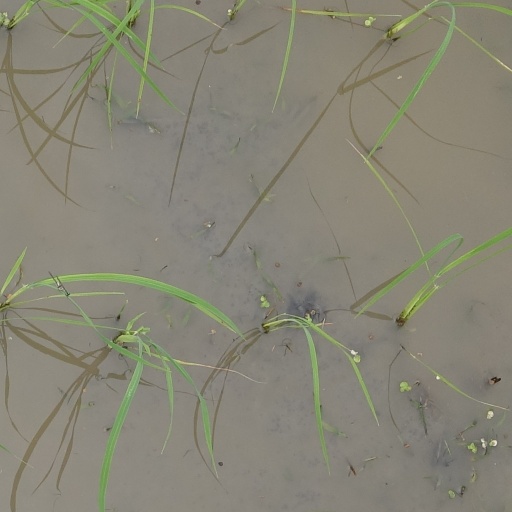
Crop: rice